Itay Shanny

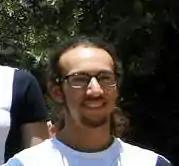

He represented Israel at the 2020 Summer Olympics competing in the men's individual event. Shanny was seeded 60th out of 64 in the ranking round.